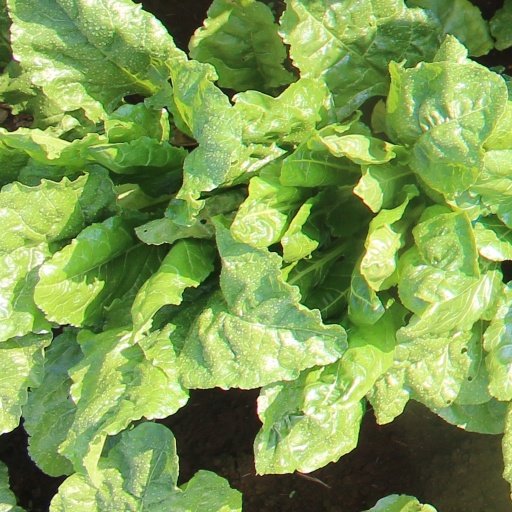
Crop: sugar beet